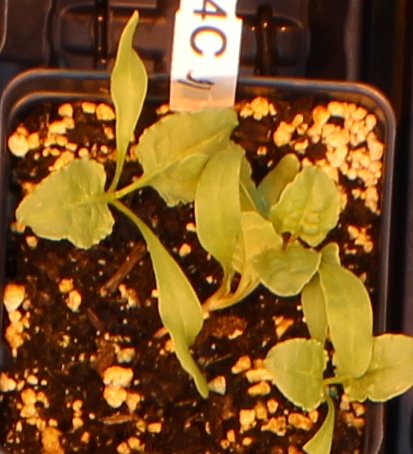
Label: Sugar beet